Spurrell

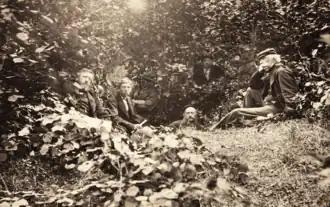
Flaxman Charles John Spurrell, second from the left, outside a denehole in Kent.

Through marriage with other North Norfolk families such as the Bacons, Flaxmans and Copemans, the Spurrells became prominent members of the local gentry, serving on local and parish councils. Some members of the family achieved wider recognition: